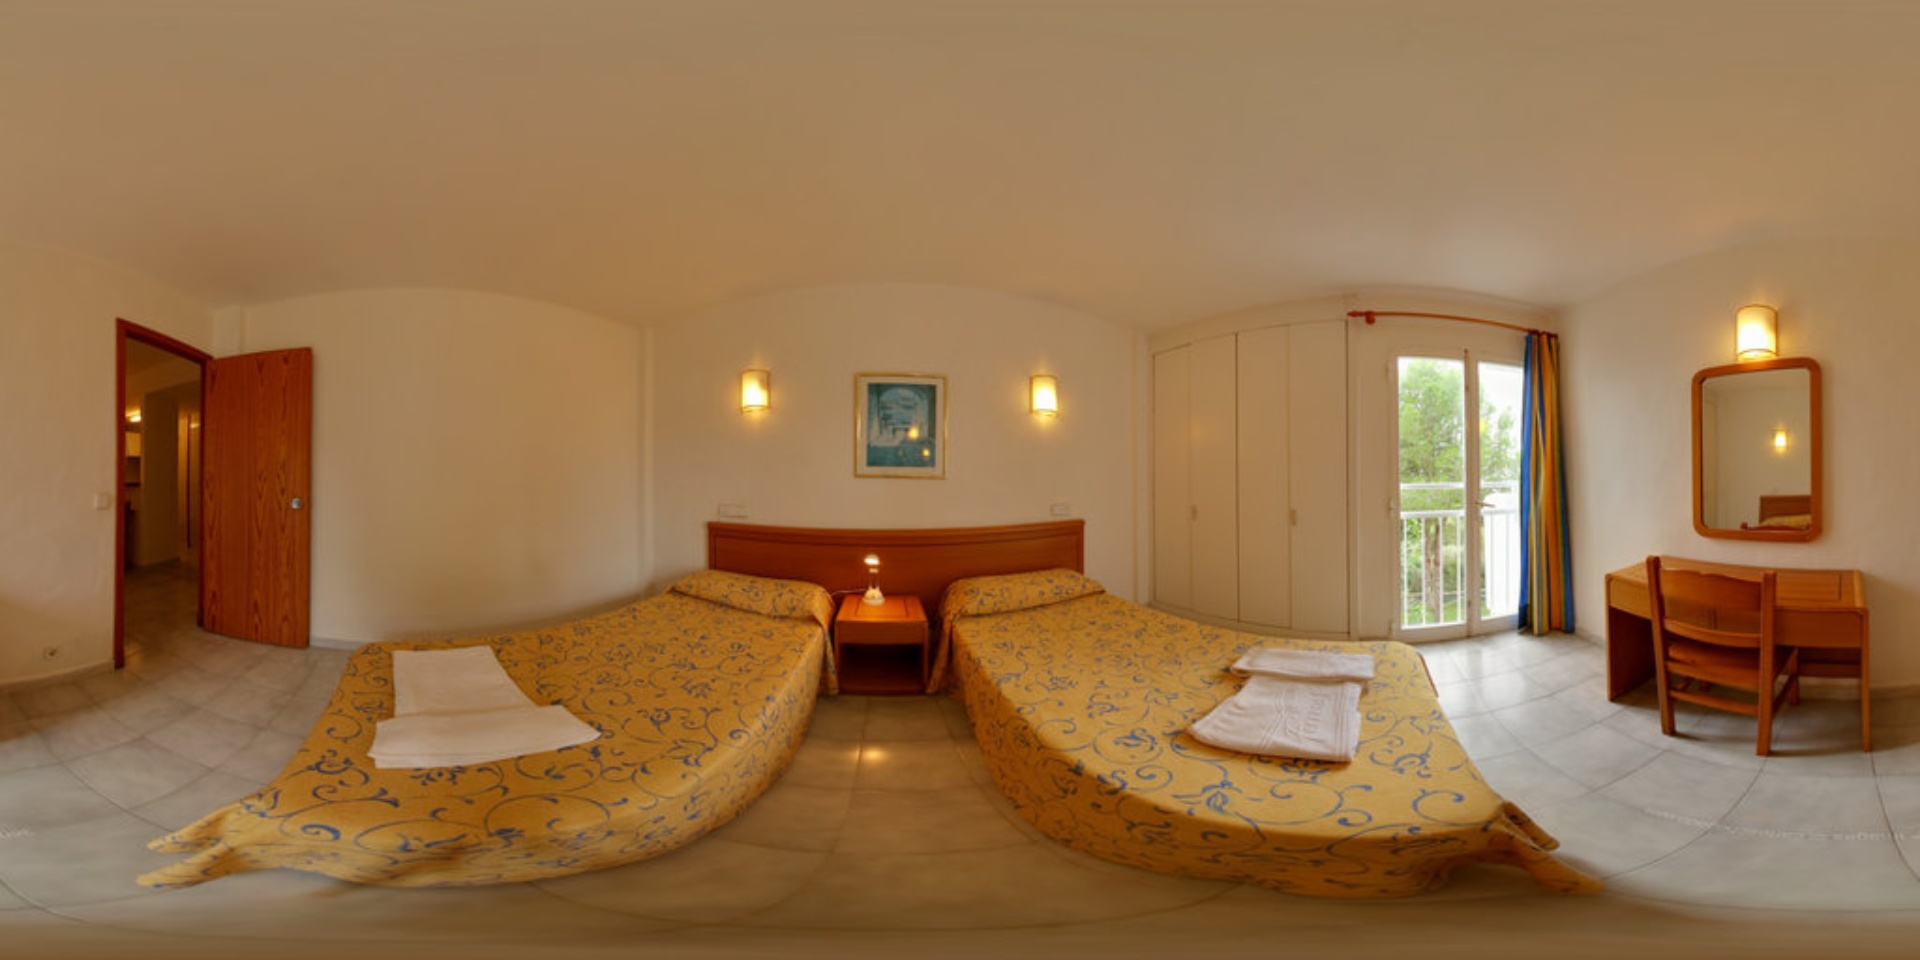
Referred object: the blue and yellow striped curtain by the balcony door

Referred object: the blue framed painting